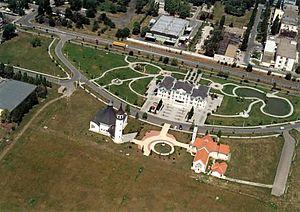
Martfű est une ville et une commune du comitat de Jász-Nagykun-Szolnok en Hongrie.